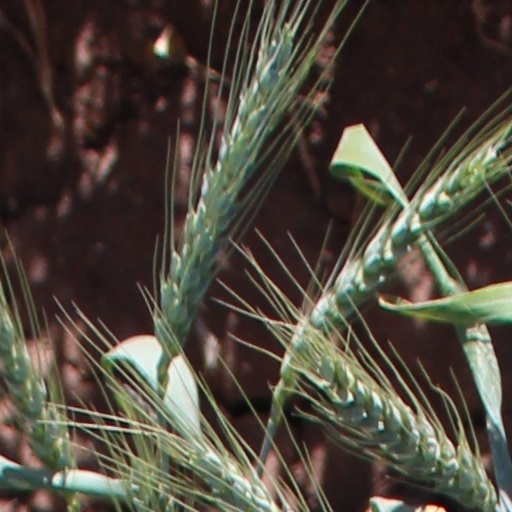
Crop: wheat